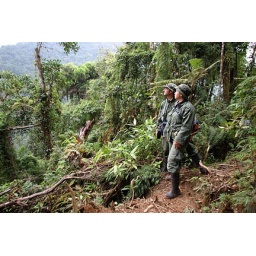
cloud forest in the Andes, Peru